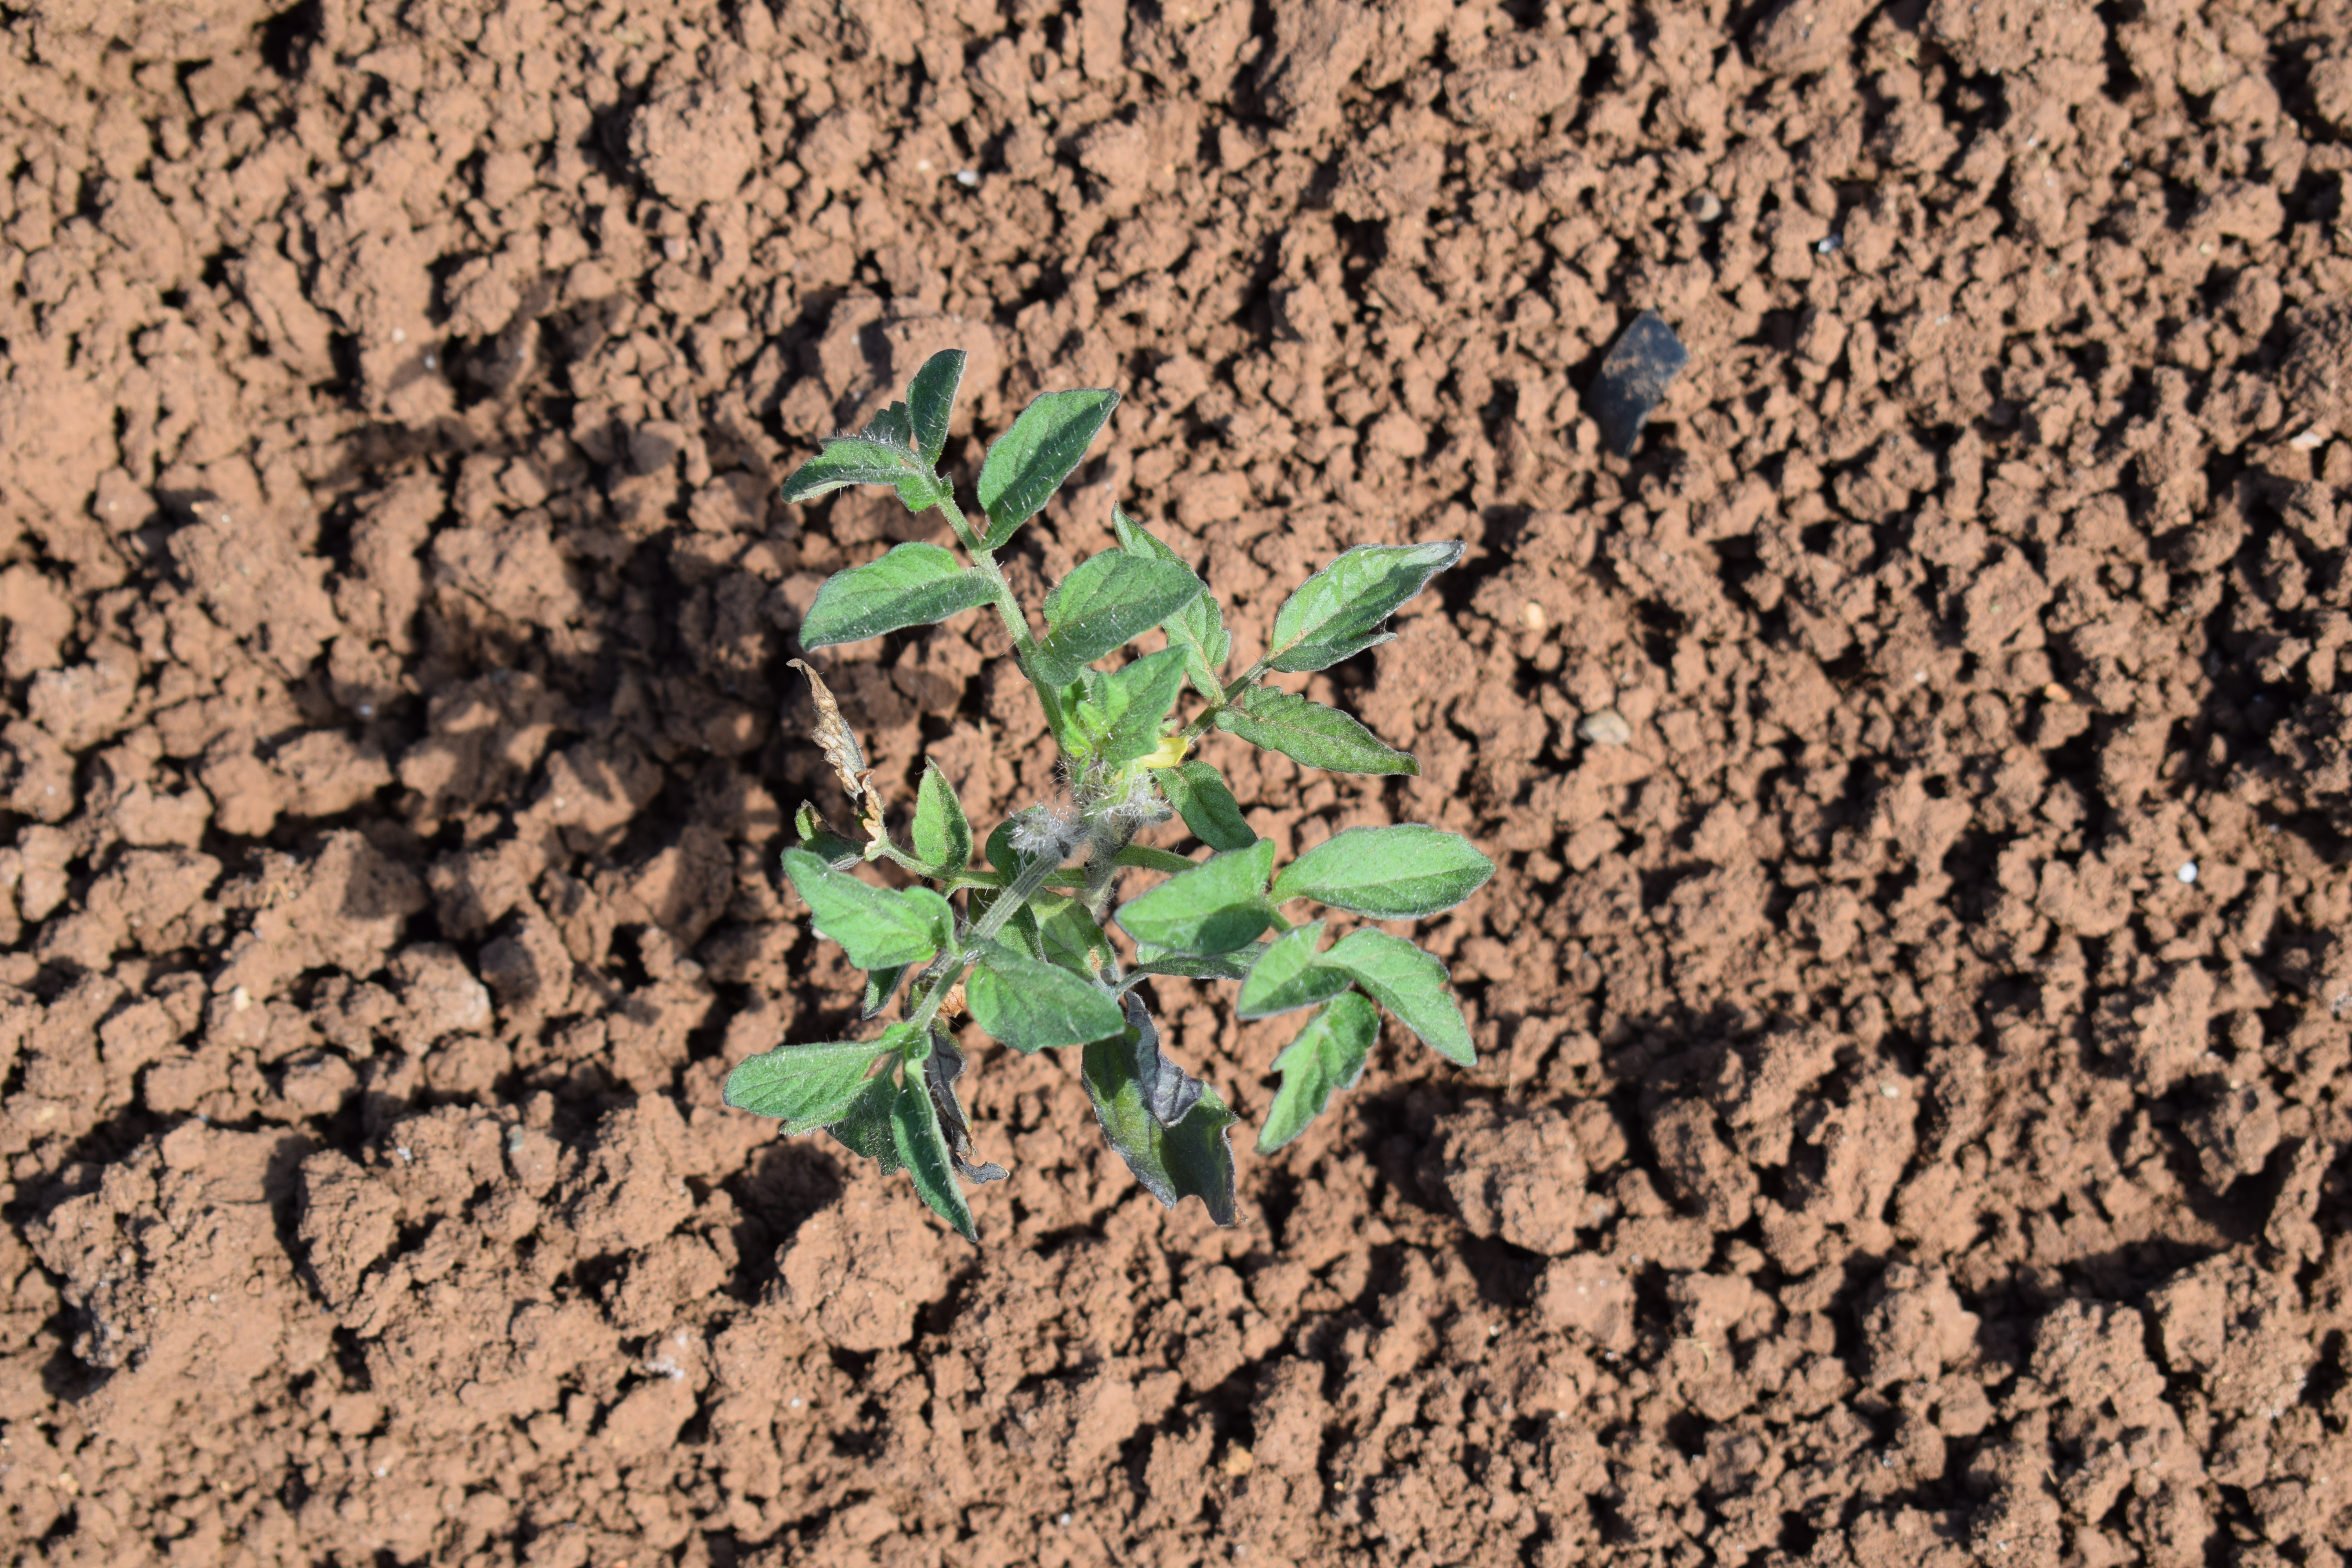
Label: tomato